St Columba's Chapel, Southend

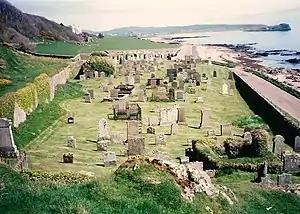
View of St Columba's Church, Southend

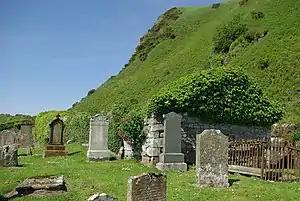
St Columba's Church, Southend

St Columba's Chapel ("Kilcomkill") is a ruined medieval chapel near Southend, Argyll and Bute, Scotland. It is noted for its carved grave slabs.